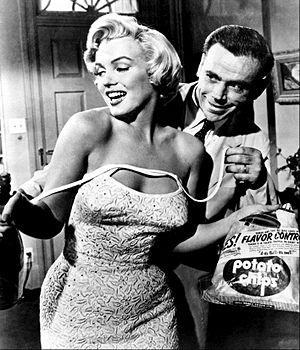
Marilyn Monroe [ˈmɛəɹɪlɪn mənˈɹoʊ], née Norma Jeane Mortenson le 1ᵉʳ juin 1926 à Los Angeles, où elle est morte le 4 août 1962, est une actrice, mannequin et chanteuse américaine. Plus d'un demi-siècle plus tard, elle continue d'être une icône majeure de la culture populaire.
Sept ans de réflexion est un comédie américaine de Billy Wilder, sortie en 1955.